Benedicte Van der Maar

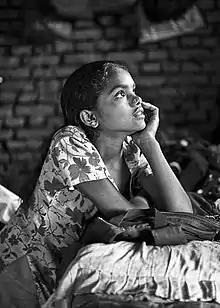
The Dreamer

Van der Maar was born in Paris. She entered the world of studio photography as an assistant of the photographer Jean-Loup Sieff. She then made portraits of friends, actors and dancers, which were exhibited in the city of Montrouge. She photographed in New York, Italy, Israel and India. Her "Accumulations" were noticed by "La Galerie Le Simoun" which exhibited her work in Paris in 2007. In 2008, the daily paper "France-Soir" published one of her photos titled "The New Yorker." Her series of conceptual photography "Fragile" was shown at the "la Nuit de la Photographie Contemporaine" exhibition in Paris.